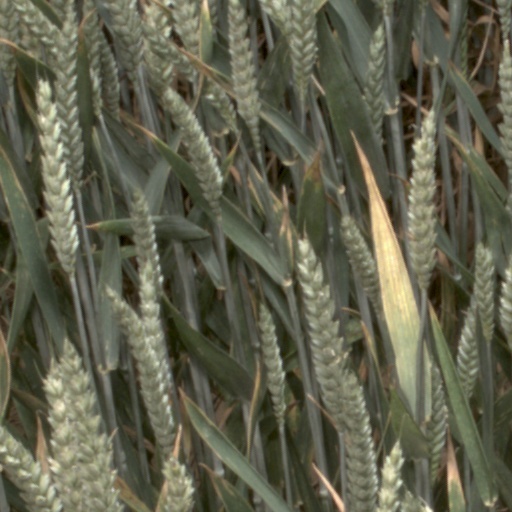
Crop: wheat